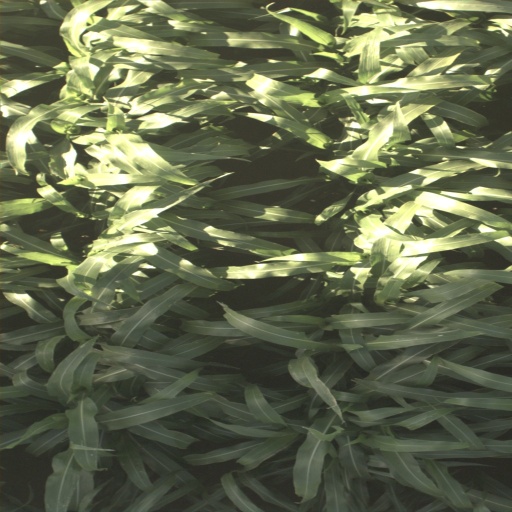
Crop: sorghum